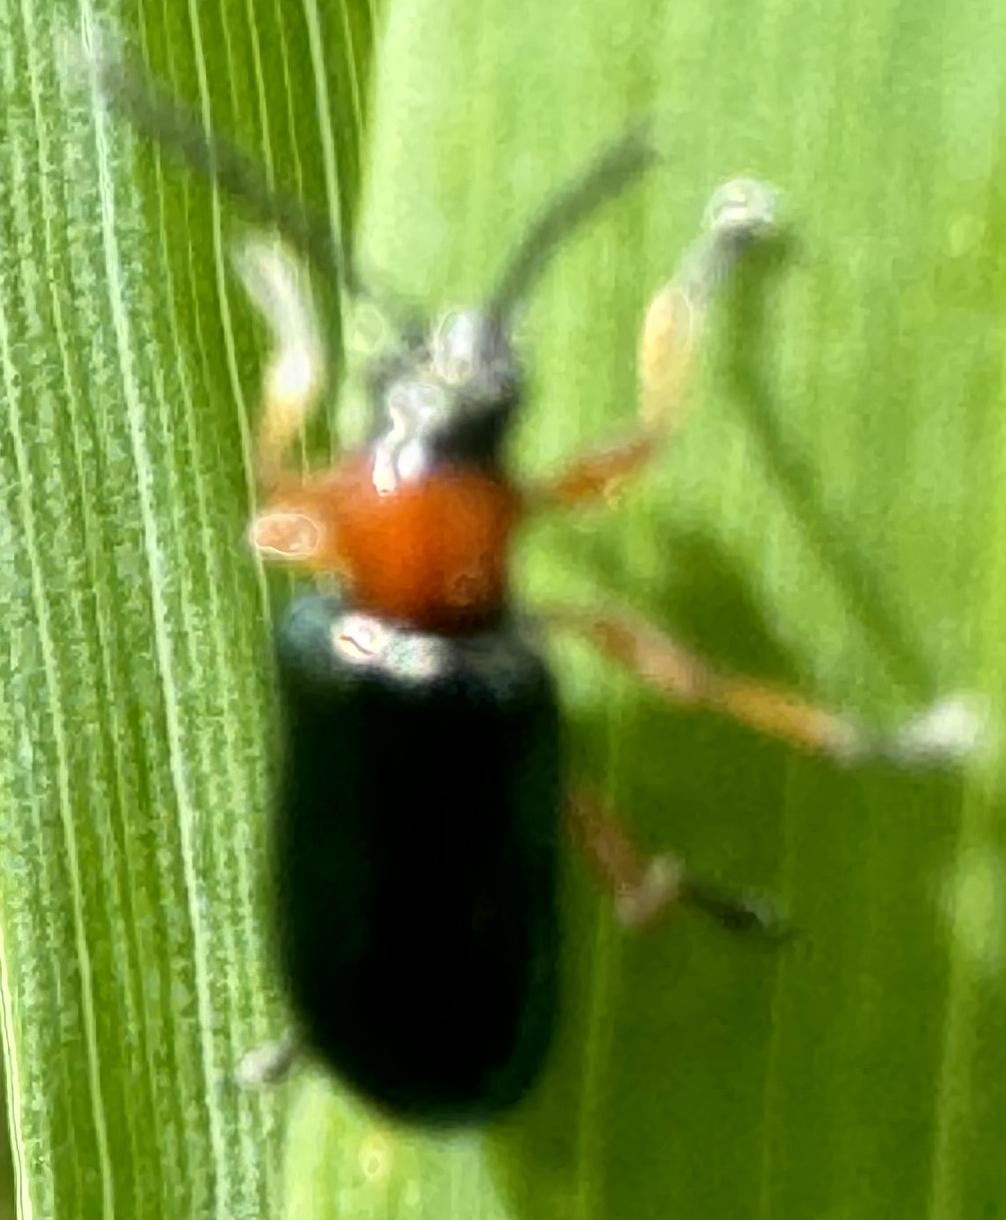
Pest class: cereal_leaf_beetle